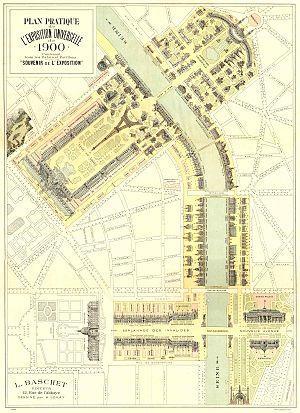
Le cours la Reine est une voie du 8ᵉ arrondissement de Paris.
Cet article traite des différentes Expositions internationales et nationales qui se sont tenues à Paris, et qui ont en partie façonné la capitale française que l'on connaît aujourd'hui.
L'Exposition universelle de 1900 ou L'Exposition de Paris 1900 est la cinquième exposition universelle organisée à Paris après celle de 1855, celle de 1867, celle de 1878 et celle de 1889.